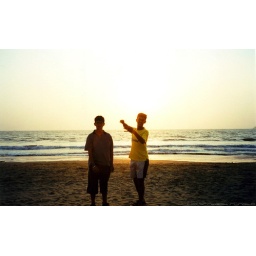
Sureka and Ritwik - Aiming at me on the beach outside Angad's house in Goa.